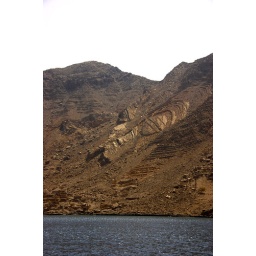
The old houses of the village were perched under the rock formation called the African Mask